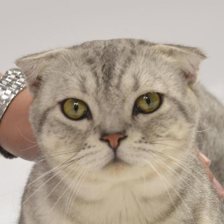
Label: animals